St Clair, New South Wales

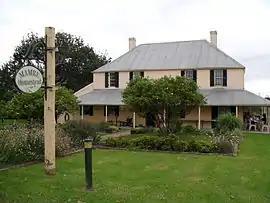

The area was part of an area named South Creek. It was later, unofficially, known as South St Mary's, with the southern section being named Erskine Park. The original site of St Clair was once part of Chatsworth Nursery, a branch of Darling Nursery, which had been established in 1827 during the reign of King George IV. The owner Thomas Shepherd developed an irrigation system utilizing water from Eastern Creek and a large portion of the area was covered with Camelia orchards. The nursery, known for its camellias, was moved to Colyton and existed until the end of the 19th century. The area remained largely rural until a new housing development in the 1970s.